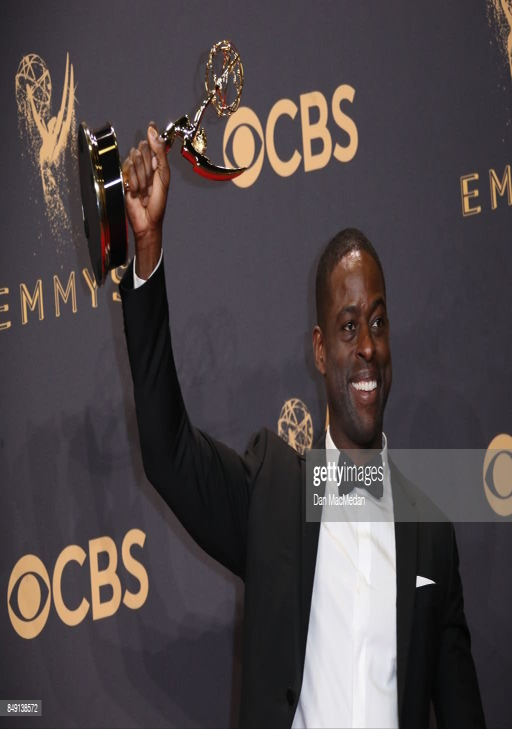
actor poses with his award for at awards .